Boys Town (film)

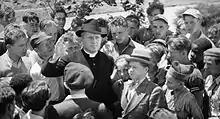
Spencer Tracy (center) as Father Flanagan in "Boys Town"

A convicted murderer asks to make his confession on the day of his execution. He is visited by an old friend, Father Flanagan, who runs a home for indigent men in Omaha, Nebraska. When the prison officials suggest that the condemned man owes the state a debt, Father Flanagan witnesses the condemned man's diatribe to prison officials and a reporter that describes his awful plight as a homeless and friendless boy who was a ward in state institutions. After the convicted man asks the officials to leave, Father Flanagan provides some comfort and wisdom. On the train back to Omaha, Father Flanagan is transformed in his humanitarian mission by revelations (echoed in the words) imparted by the condemned man's litany of hardships suffered as a child, without friends or family, and a ward of the state.